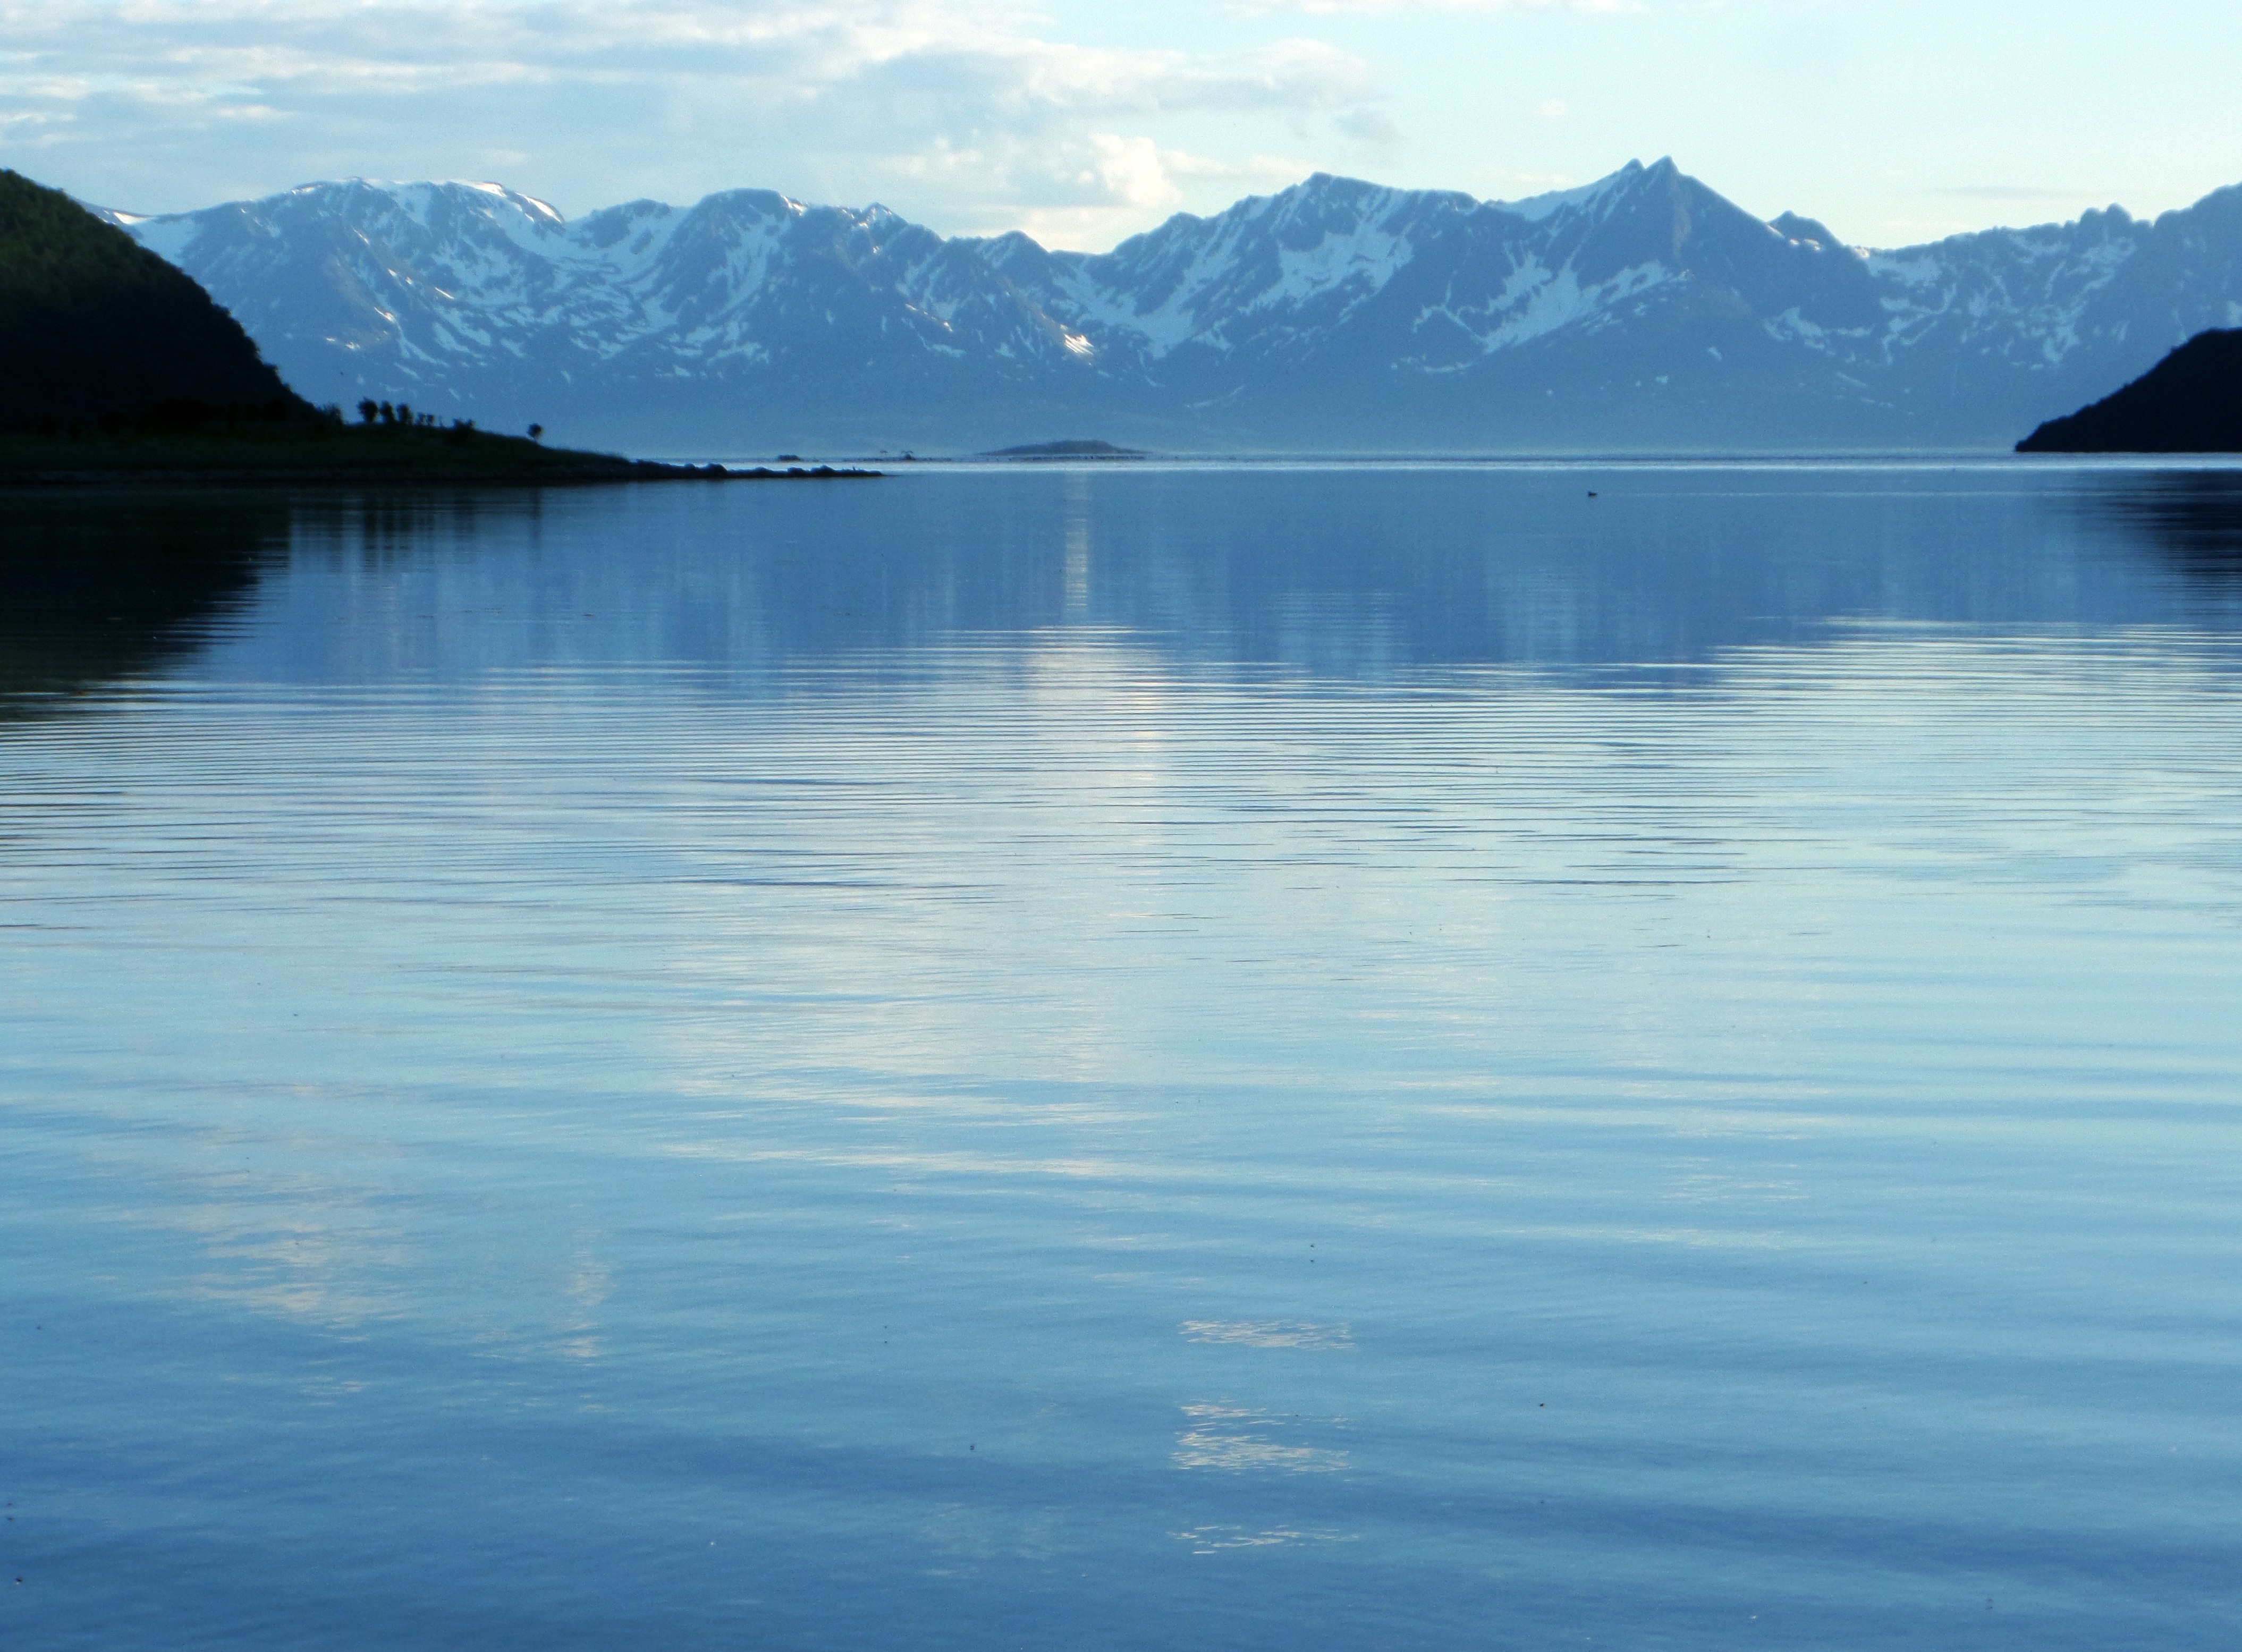
sea, water, horizon, mountain, sky, lake, mountain range, dusk, reflection, bay, fjord, reservoir, body of water, mountains, loch, norway, scandinavia, atmospheric phenomenon, glacial landform